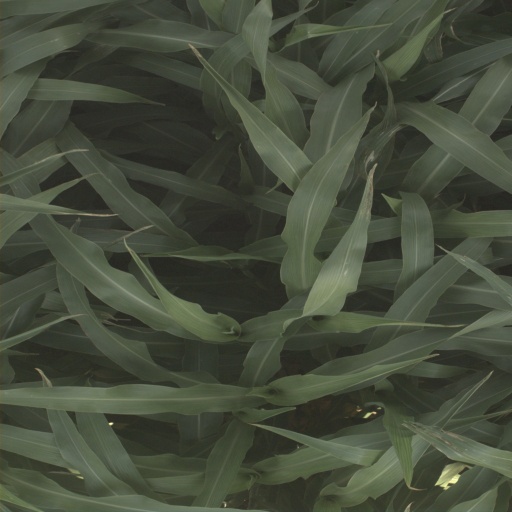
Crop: sorghum